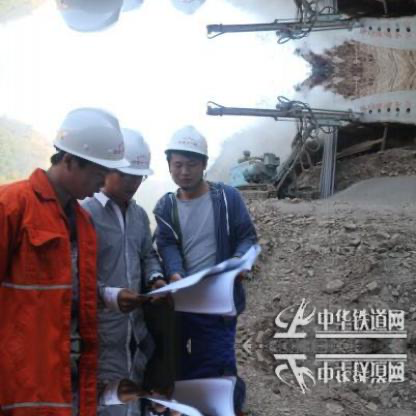
Objects in the image:
label: helmet
label: helmet
label: helmet
label: helmet
label: helmet